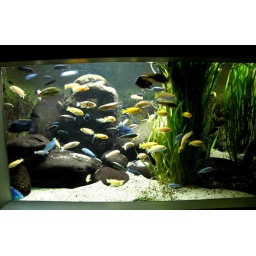
fish family - or better two families, the blue and the yellow one.....but they seem to live in harmony